Turkmenistan

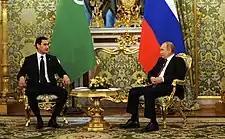
Turkmenistan's President Serdar Berdimuhamedow and Russian President Vladimir Putin in Moscow on 10 June 2022

Since the December 2006 death of Niyazov, Turkmenistan's leadership has made tentative moves to open up the country. His successor, President Gurbanguly Berdimuhamedow, repealed some of Niyazov's most idiosyncratic policies, including banning operas and circuses for being ""insufficiently Turkmen"", though other such rules were later put into place such as the banning of non-white cars. In education, Berdimuhamedow's government increased basic education from nine years to ten, and higher education was extended from four years to five. Berdimuhamedow was succeeded by his son Serdar in 2022.